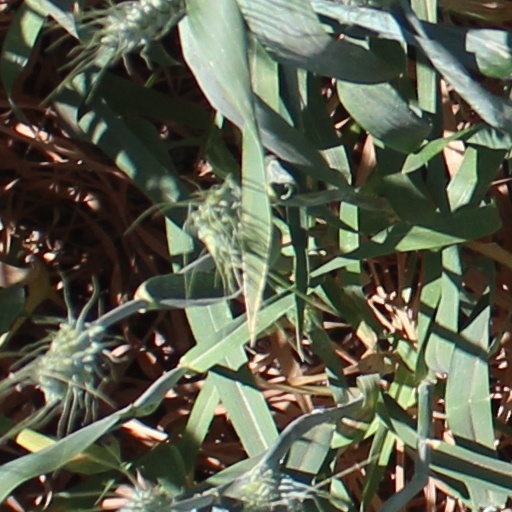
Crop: wheat